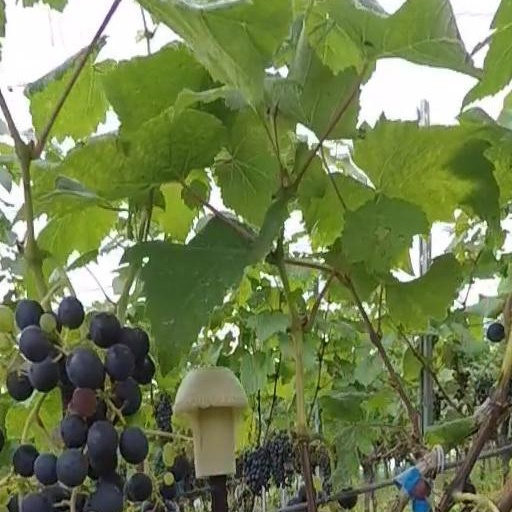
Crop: grape